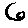
Label: 6